February 2013 North American blizzard

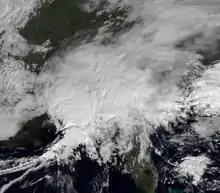
The precursor to the nor'easter over the Southeastern United States on February 7

By late on February 7, 2013, winter storm warnings and winter weather advisories were issued for the northeastern United States, from the Upper Midwest to New England. There was also a blizzard warning for the New York metropolitan area, all of Connecticut, all of Rhode Island, and eastern Massachusetts, as well as southeast New Hampshire and coastal Maine. On February 8, blizzard warnings were expanded to include inland portions of southeast New Hampshire, and inland portions of Maine's coastal counties. By February 8, storm warnings and hurricane force wind warnings were in effect for the New England and Mid Atlantic waters, in addition to coastal flood warnings.